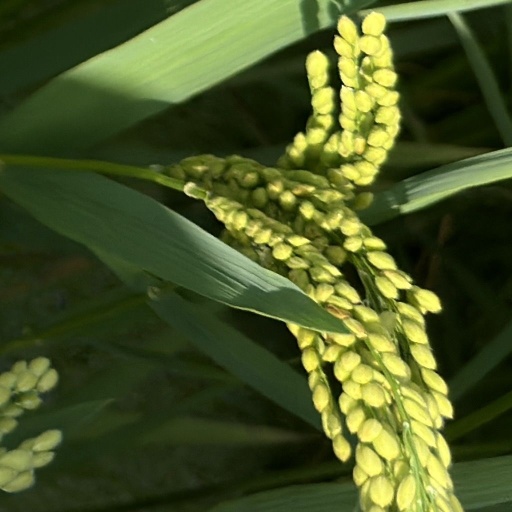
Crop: rice